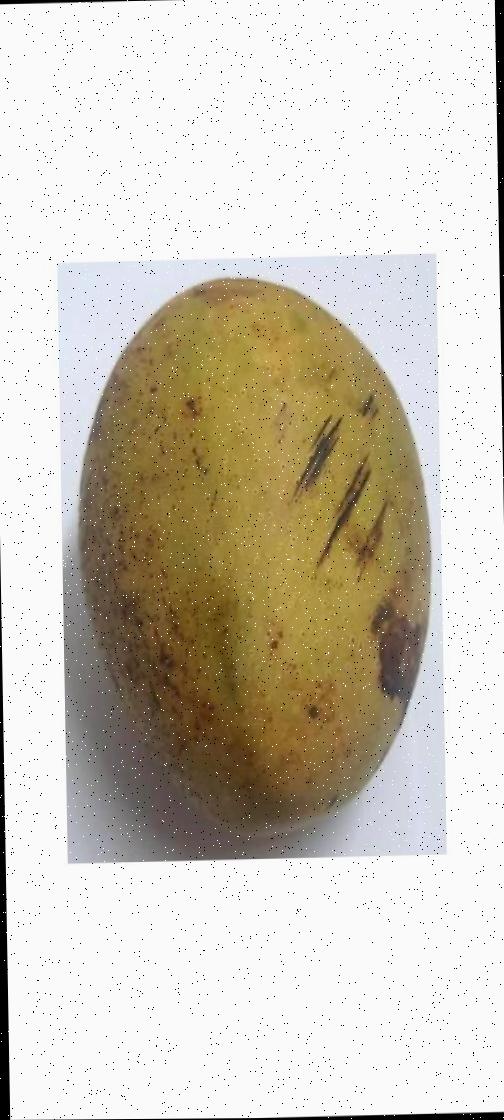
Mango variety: Ashshina Classic